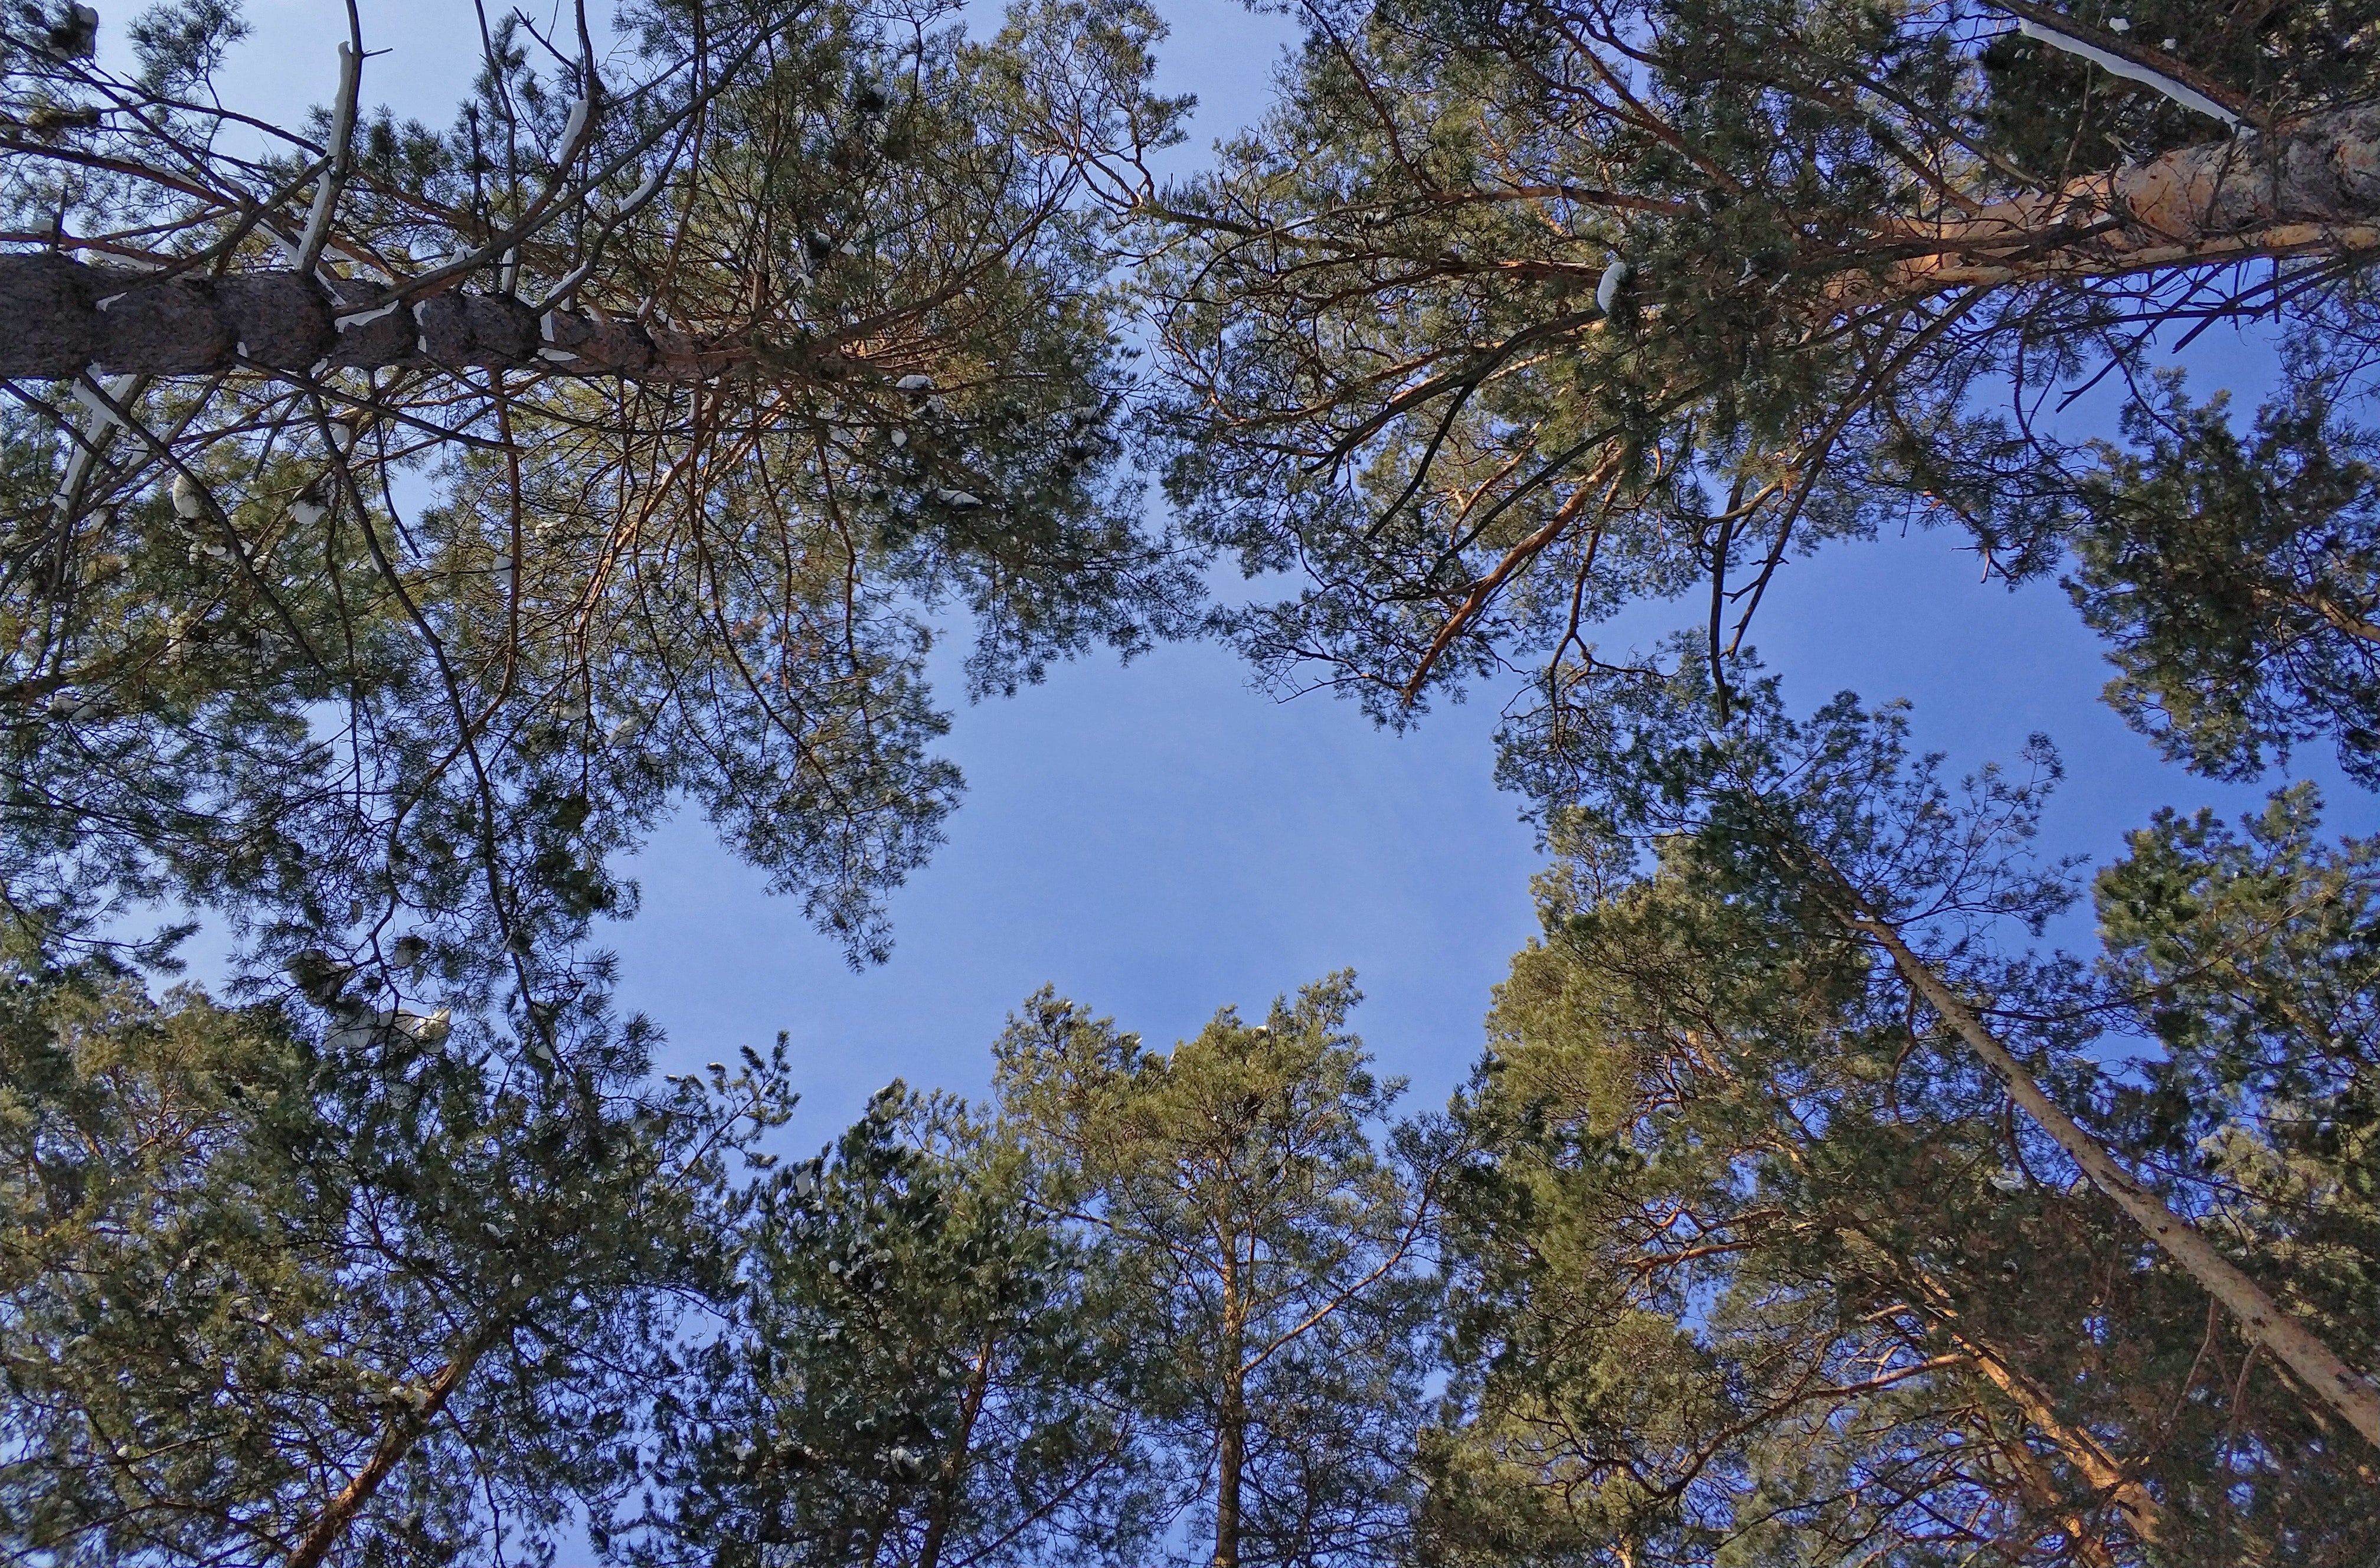
tree, sky, branch, vegetation, woody plant, natural environment, leaf, daytime, biome, plant, temperate broadleaf and mixed forest, tropical and subtropical coniferous forests, forest, reflection, spring, trunk, Northern hardwood forest, old growth forest, temperate coniferous forest, twig, pine family, woodland, plant stem, state park